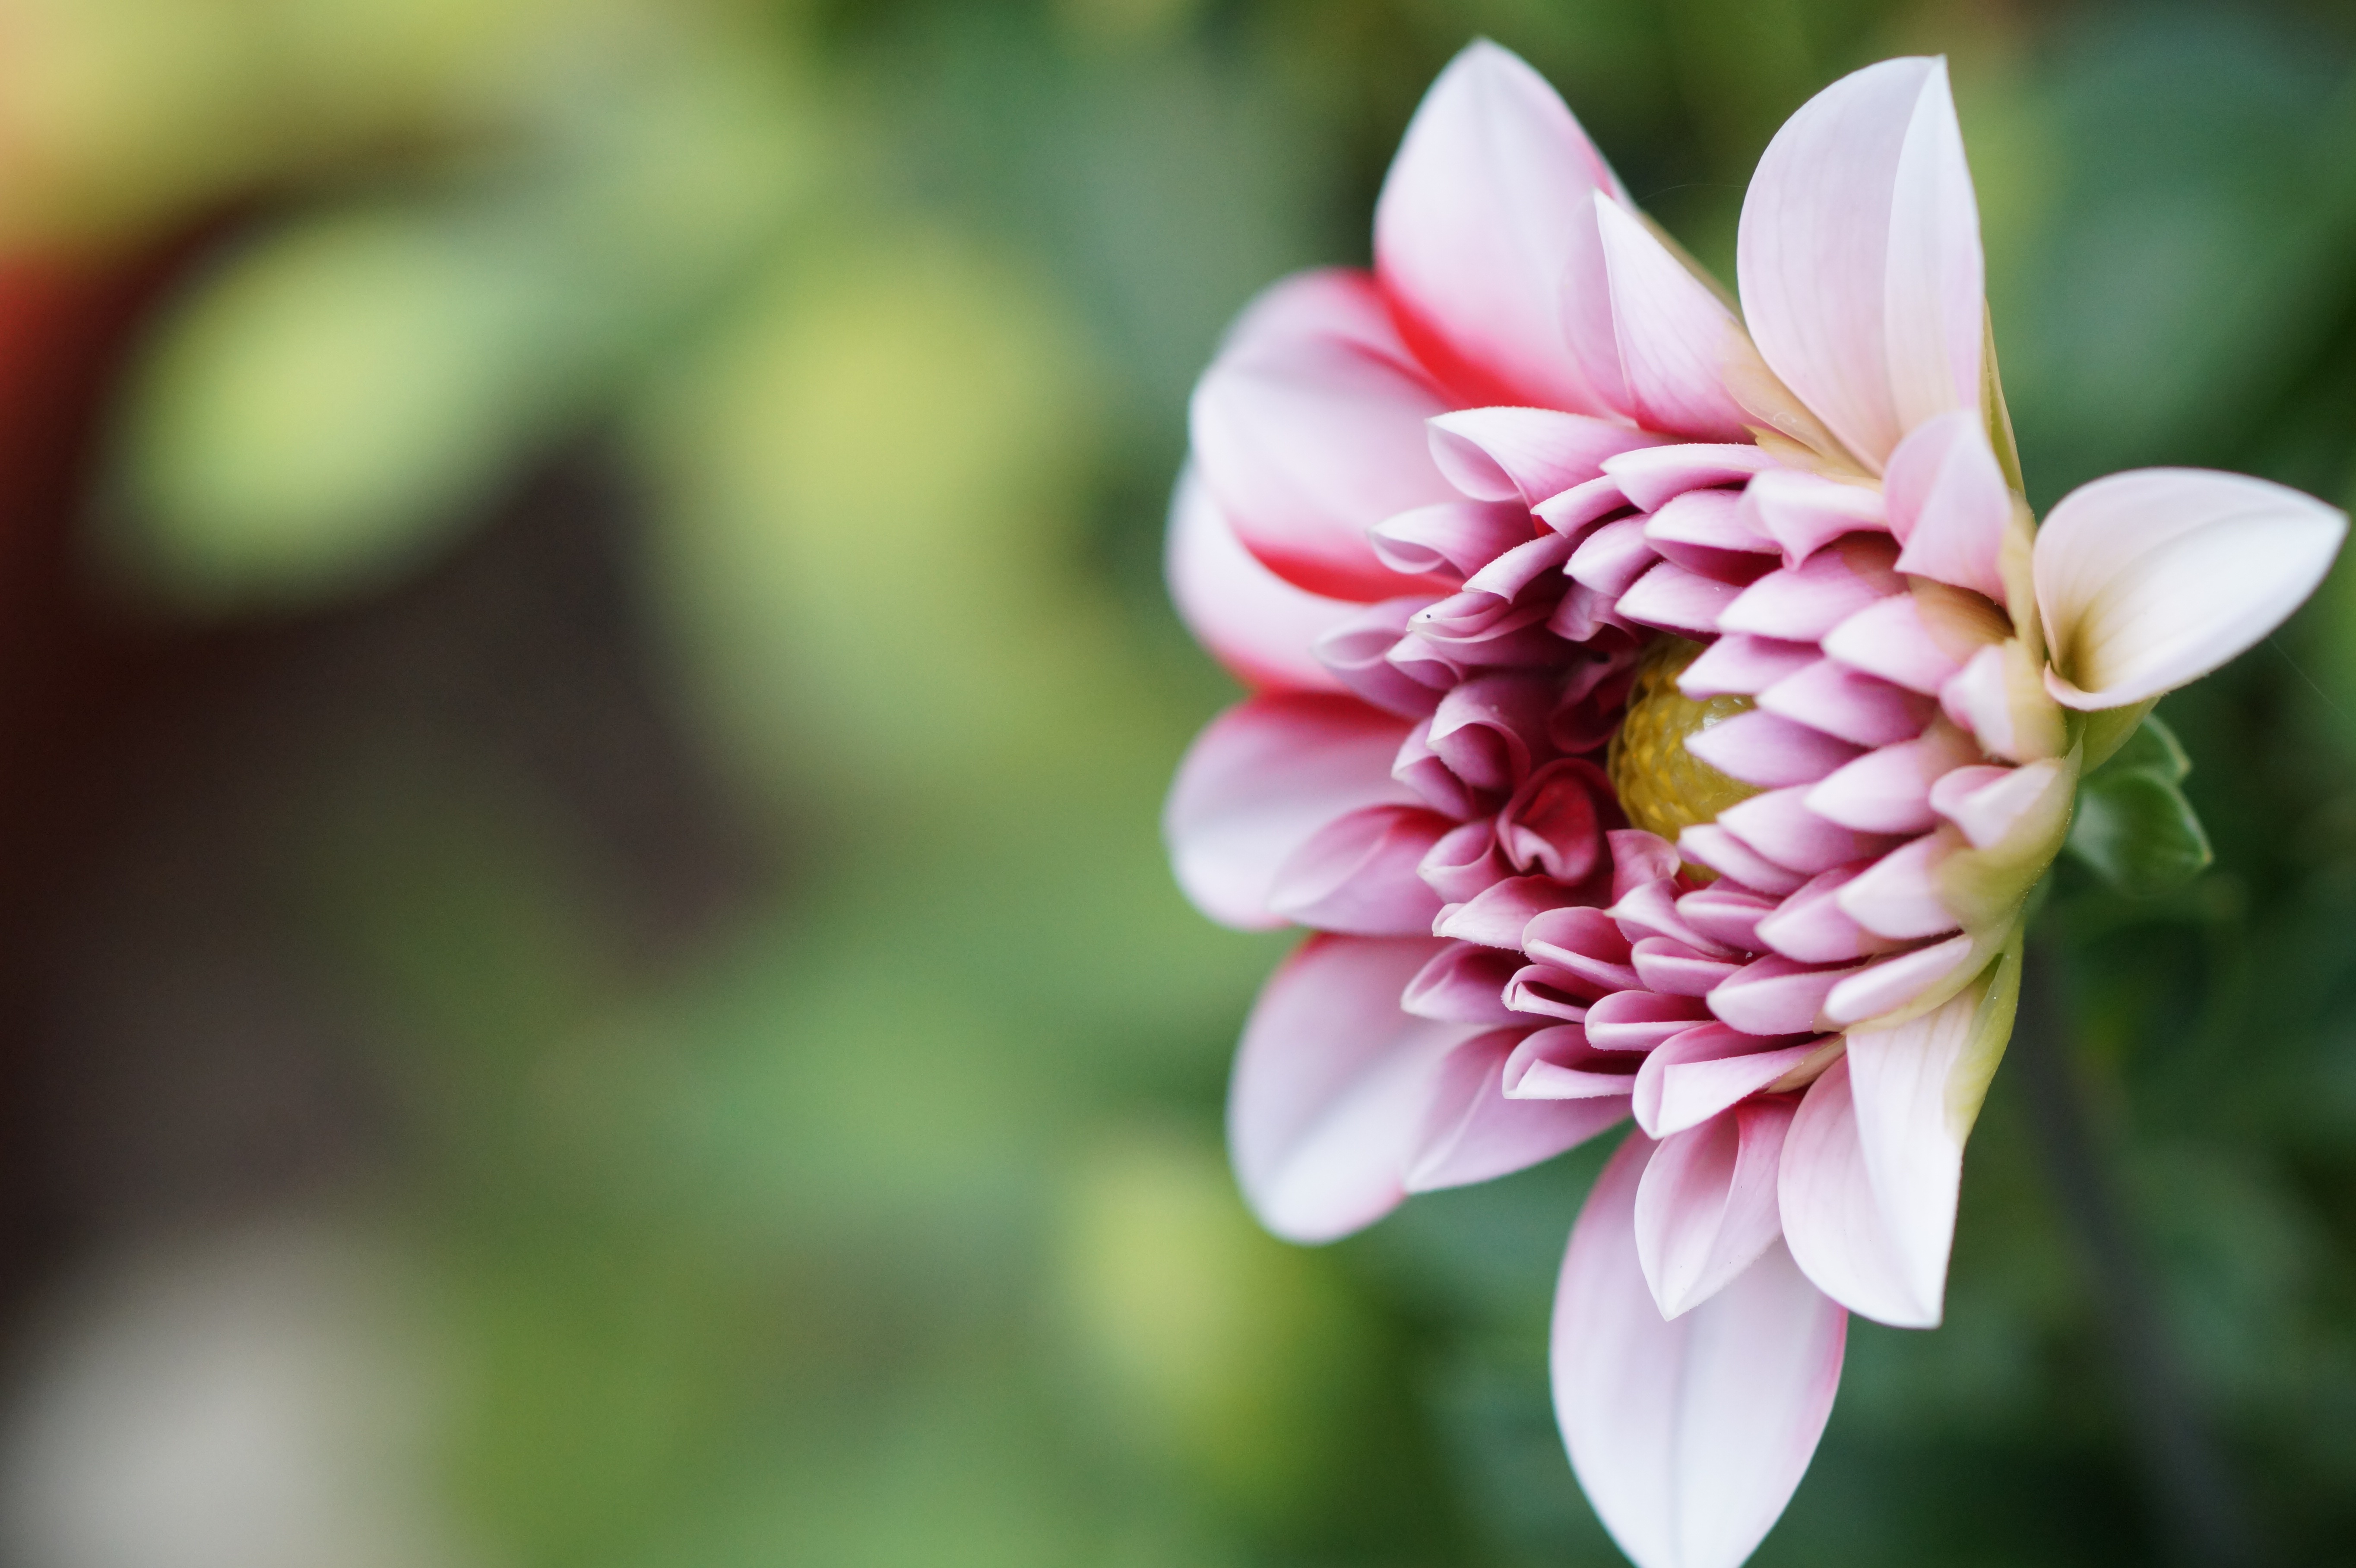
nature, blossom, plant, photography, flower, petal, green, botany, flora, wildflower, close up, dahlia, gardening, macro photography, flowering plant, daisy family, pink and white, microphotographing, plant stem, land plant